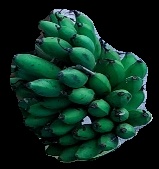
Variety: rasbale
Grade: grade3